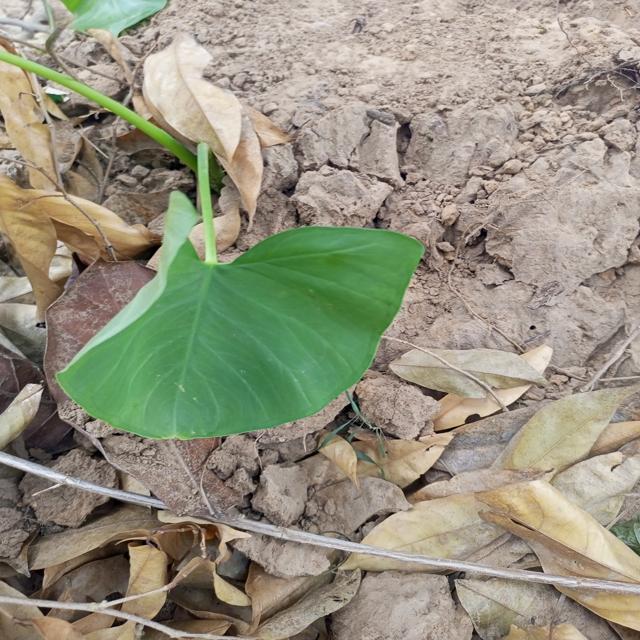
Label: Healthy